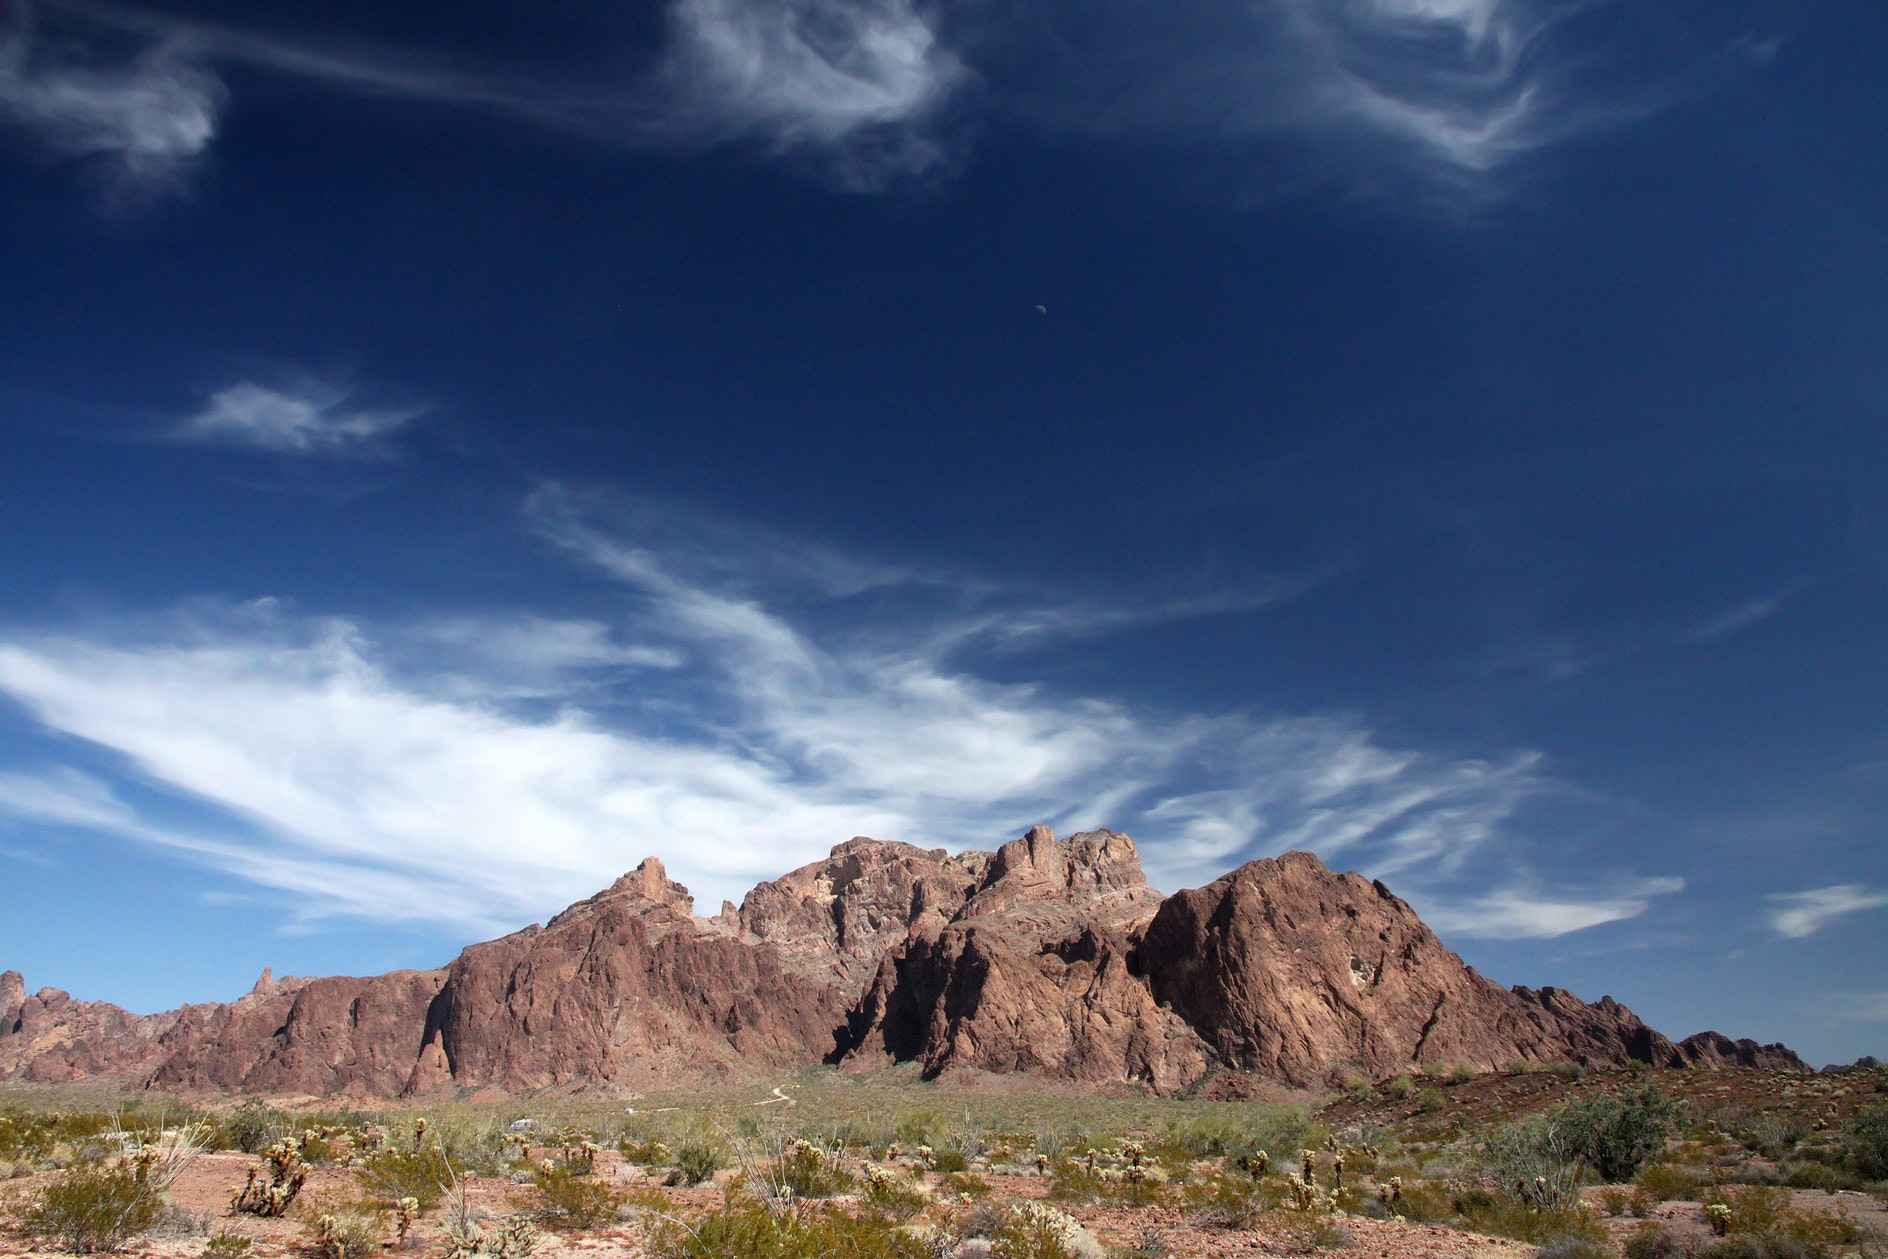
sky, mountainous landforms, natural landscape, cloud, rock, badlands, mountain, wilderness, natural environment, formation, geology, landscape, national park, outcrop, ecoregion, cumulus, tree, desert, plant community, hill, plateau, mountain range, butte, valley, meteorological phenomenon, bedrock, canyon, wadi, horizon, shrubland, road, grassland, terrain, ridge, vacation, wildflower, aeolian landform, tourism, state park